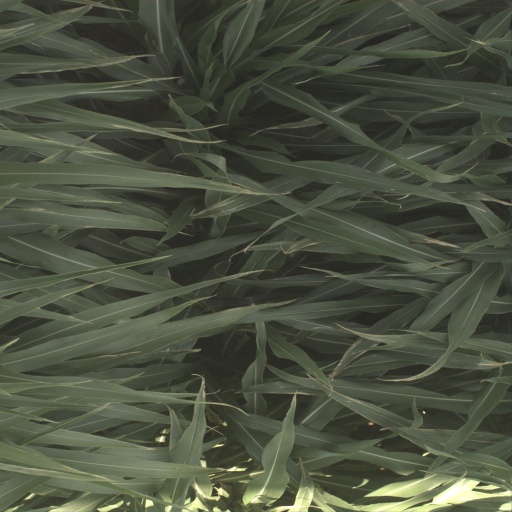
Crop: sorghum